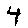
Label: 4